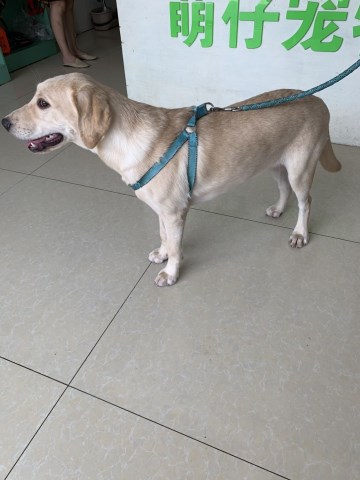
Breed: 3580-n000122-Labrador_retriever